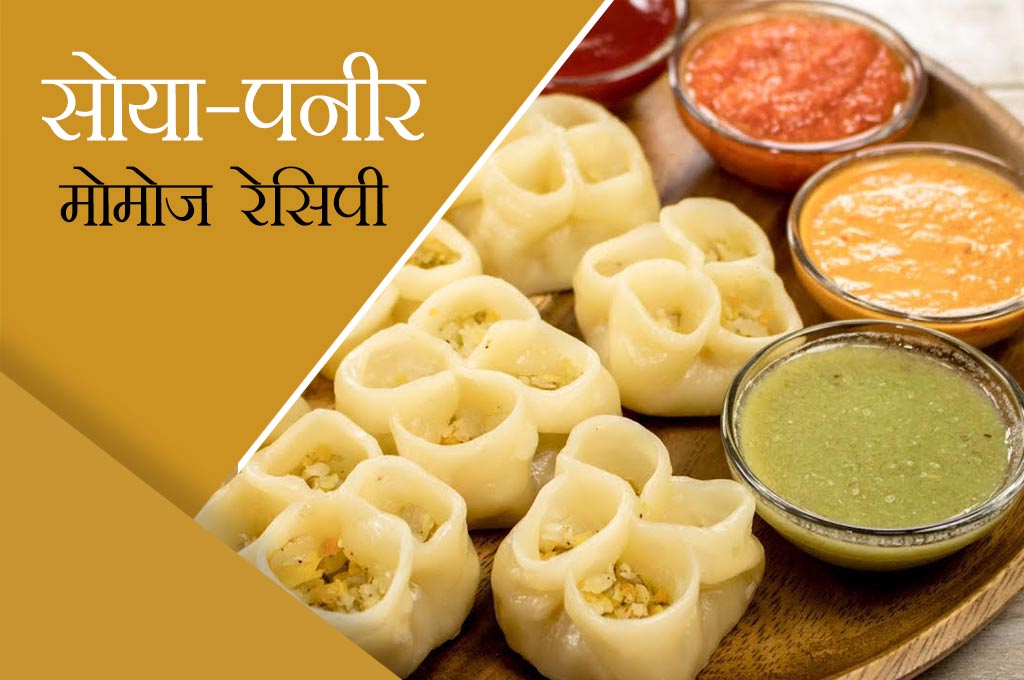
Dish: momos